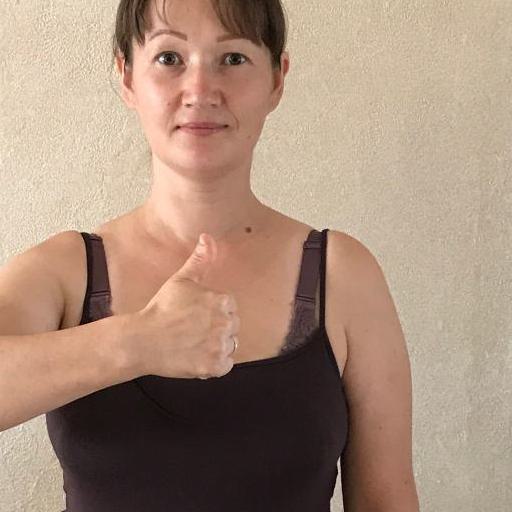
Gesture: like